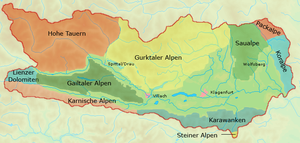
Kärnten / Geografi
Kärntens bjergområder. Grønne farver markerer dale og bækkener
Kärnten er en delstat i Østrig. Delstaten er landets sydligste og er omkranset af delstaterne Tyrol mod vest, Salzburg mod nordvest og Steiermark mod øst. Mod syd grænser Kärnten til Italien og Slovenien.